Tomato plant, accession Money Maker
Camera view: bottom (45 deg); turntable rotation: 150 degrees
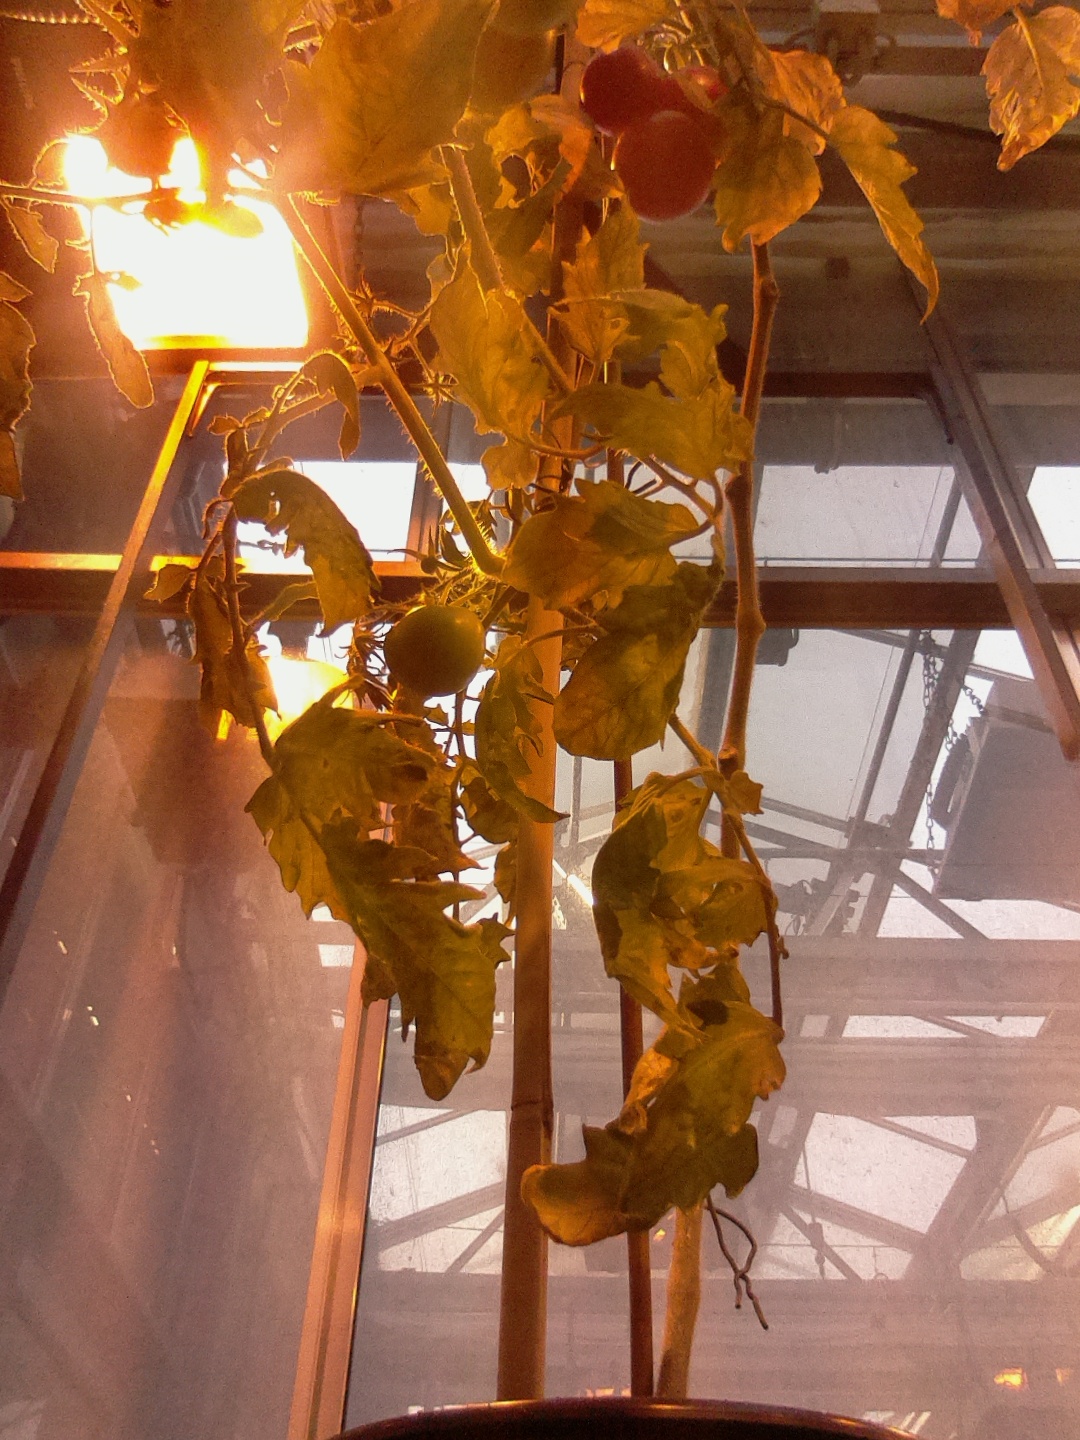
BBCH growth stage 89: 90%-100% of fruits show typical fully ripe color